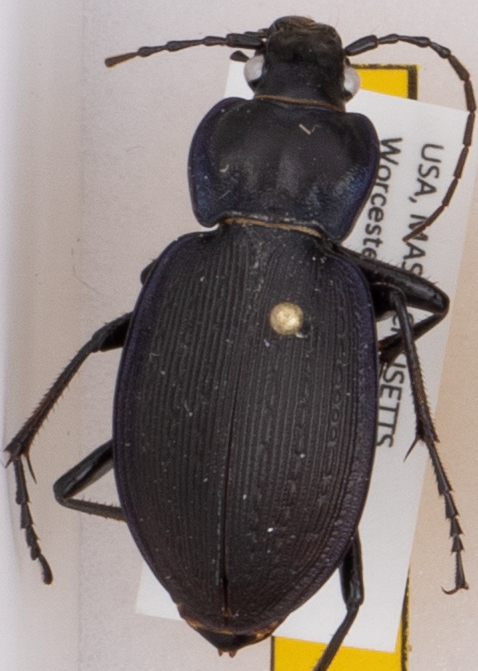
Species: Carabus goryi
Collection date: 2018-05-08
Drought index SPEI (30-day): -0.036
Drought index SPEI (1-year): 0.32
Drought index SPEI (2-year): -0.8